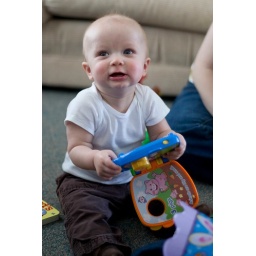
Ian plays with his basket while celebrating Easter at Mallory's grandma's house Sunday, April 4, 2010, in Danville, Ill.